History of Sega

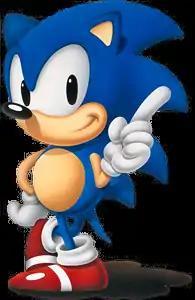
Sonic the Hedgehog has been Sega's mascot since the character's introduction in 1991

While Sega was seeking a flagship series to compete with Nintendo's Mario series along with a character to serve as a company mascot, Naoto Ohshima designed "a teal hedgehog with red shoes." This character won the contest and was renamed Sonic the Hedgehog, spawning one of the best-selling video game franchises in history. The gameplay of "Sonic the Hedgehog" originated with a tech demo created by Yuji Naka, who had developed an algorithm that allowed a sprite to move smoothly on a curve by determining its position with a dot matrix. Naka's original prototype was a platform game that involved a fast-moving character rolling in a ball through a long winding tube, and this concept was subsequently fleshed out with Ohshima's character design and levels conceived by designer Hirokazu Yasuhara. Sonic's blue pigmentation was chosen to match Sega's cobalt blue logo, and his shoes were a concept evolved from a design inspired by Michael Jackson's boots with the addition of the color red, which was inspired by both Santa Claus and the contrast of those colors on Jackson's 1987 album "Bad"; his personality was based on Bill Clinton's "can do" attitude.